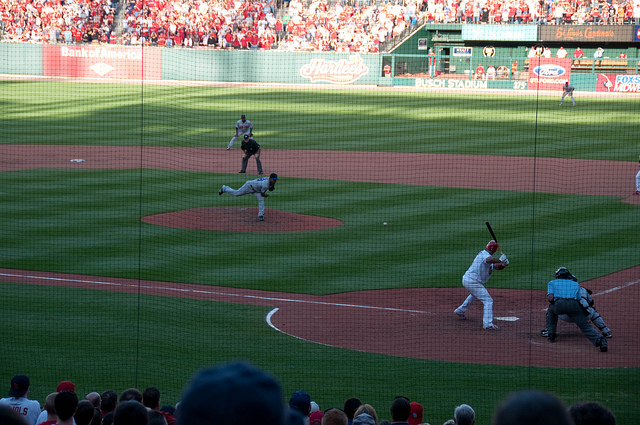
một người đàn ông đang giơ gậy lên cao ở gôn